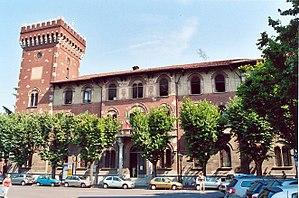
Rho est une ville de la ville métropolitaine de Milan dans la région Lombardie en Italie. Son code postal est le 20017.